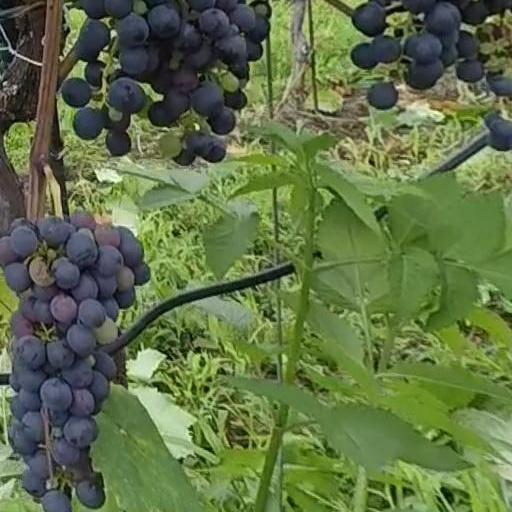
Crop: grape